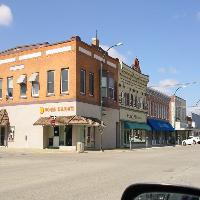
Weather: sun or clear